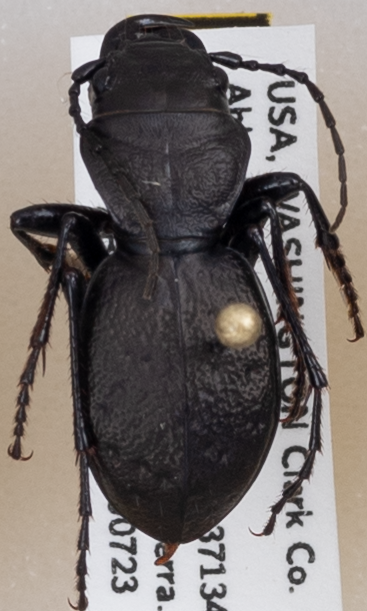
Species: Omus dejeanii
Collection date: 2019-07-23
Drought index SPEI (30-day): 0.51
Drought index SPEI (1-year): -2.09
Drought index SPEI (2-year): -2.09